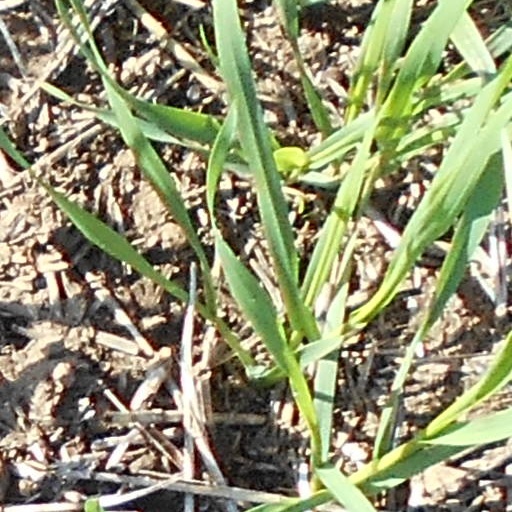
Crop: wheat